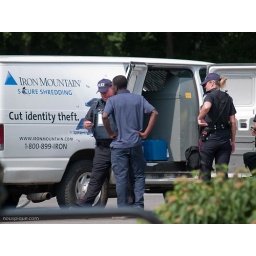
Asking a van driver for ID in front of the court house on University Ave.